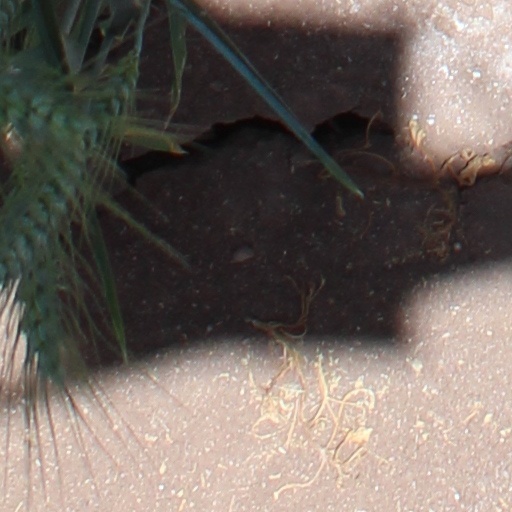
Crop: wheat